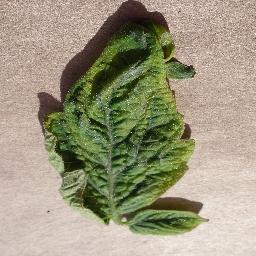
Label: Tomato___Tomato_Yellow_Leaf_Curl_Virus